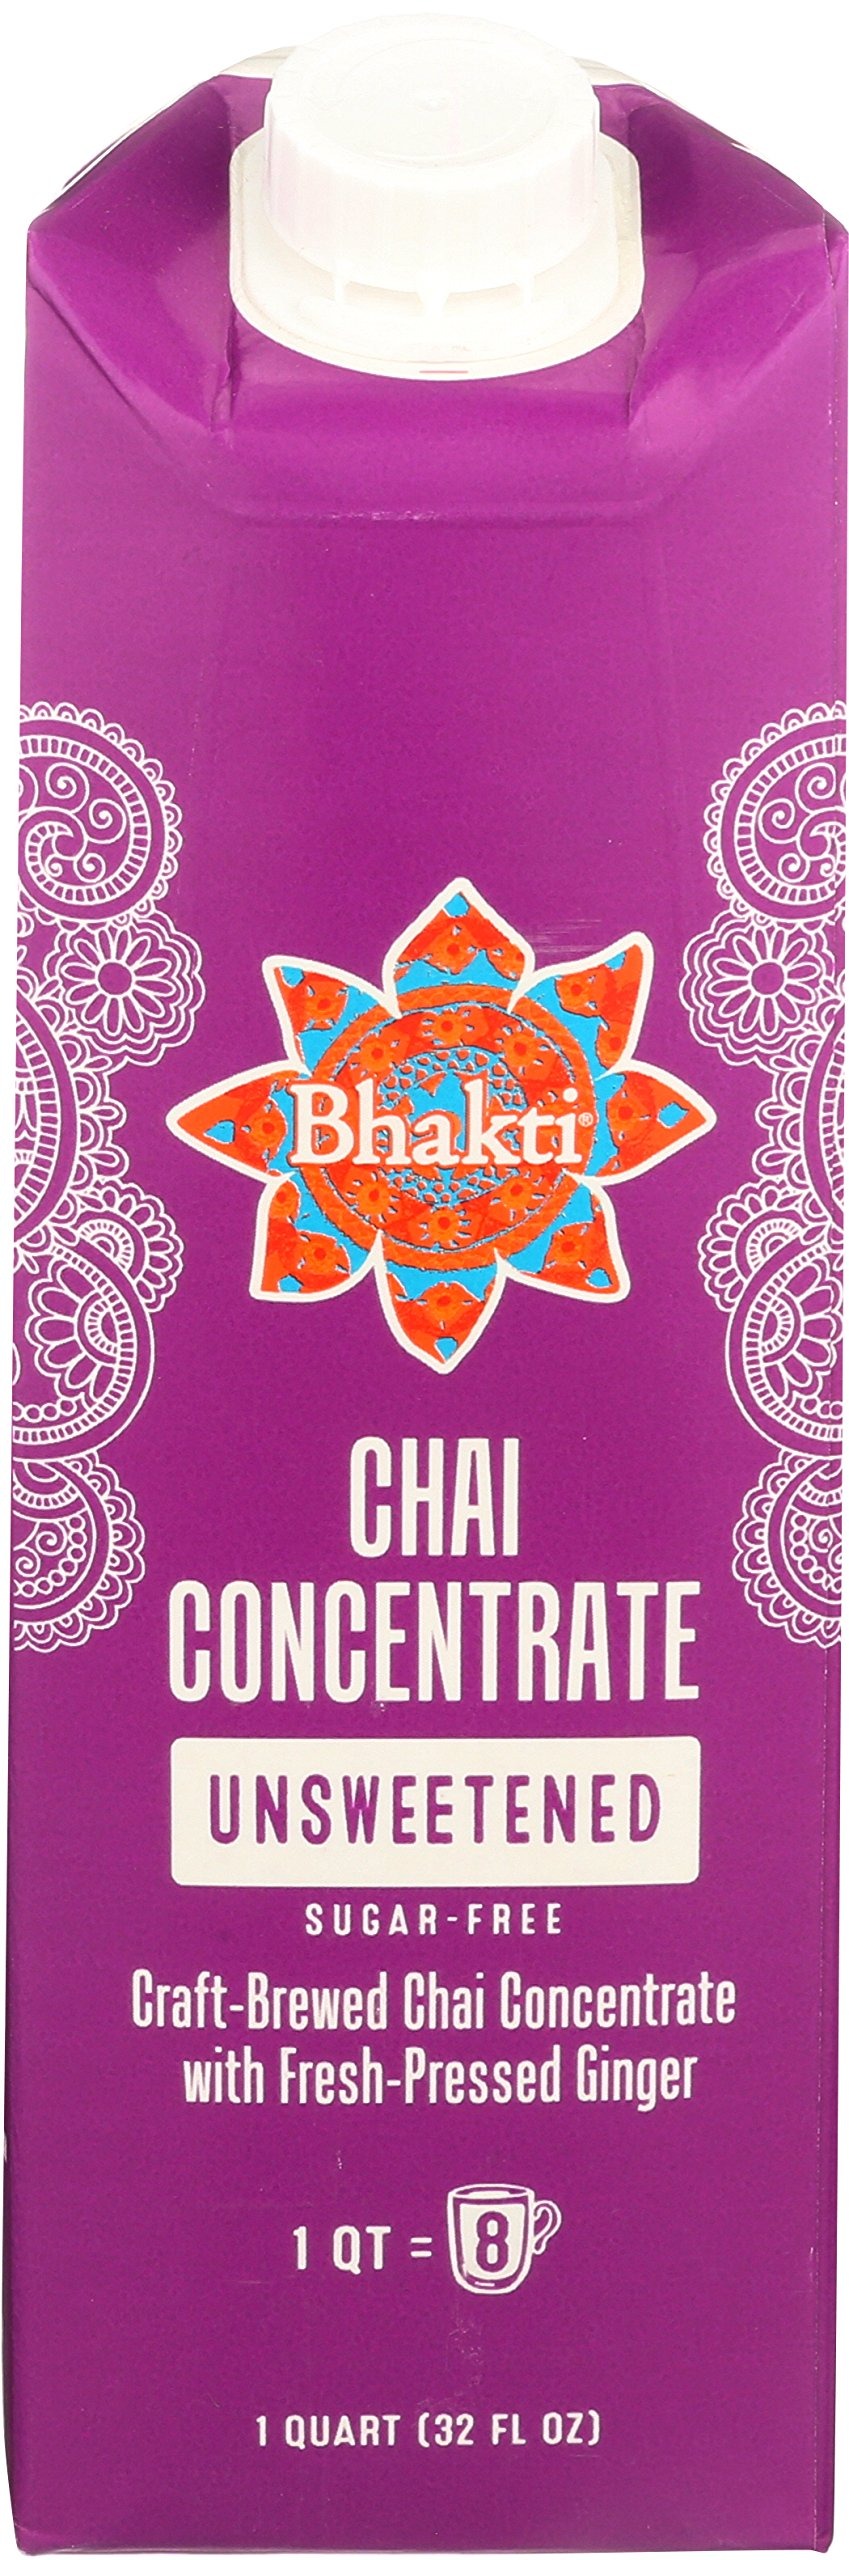
Item Name: Bhakti Chai, Original Fresh Chai, Unsweetened Concentrate, 32 oz
Bullet Point 1: The original fresh chai concentrate
Bullet Point 2: Fresh pressed organic ginger
Bullet Point 3: Fiery, fresh milled spices
Bullet Point 4: Gluten free, vegan
Bullet Point 5: Non-GMO, Fair Trade, Organic ingredients
Value: 32.0
Unit: Fl Oz

Price: 35.78